Who's Next

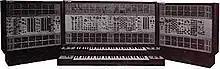
An ARP synthesizer similar to the one used on "Who's Next"

The first session for what became "Who's Next" was at Mick Jagger's house, Stargroves, at the start of April 1971, using the Rolling Stones Mobile. The backing track of "Won't Get Fooled Again" was recorded there before the band decided to relocate recording to Olympic at Johns' suggestion; the first session there was on 9 April, attempting a basic take of "Bargain". The bulk of the sessions occurred during May, when the group recorded "Time Is Passing", "Pure and Easy", "Love Ain't for Keeping" (which had been reworked from a rock track into an acoustic arrangement), "Behind Blue Eyes", "The Song Is Over", "Let's See Action" and "Baba O'Riley". Nicky Hopkins guested on piano, while Dave Arbus was invited by Moon to play violin on "Baba O'Riley". John Entwistle's "My Wife" was added to the album very late in the sessions, having been originally intended for a solo album.